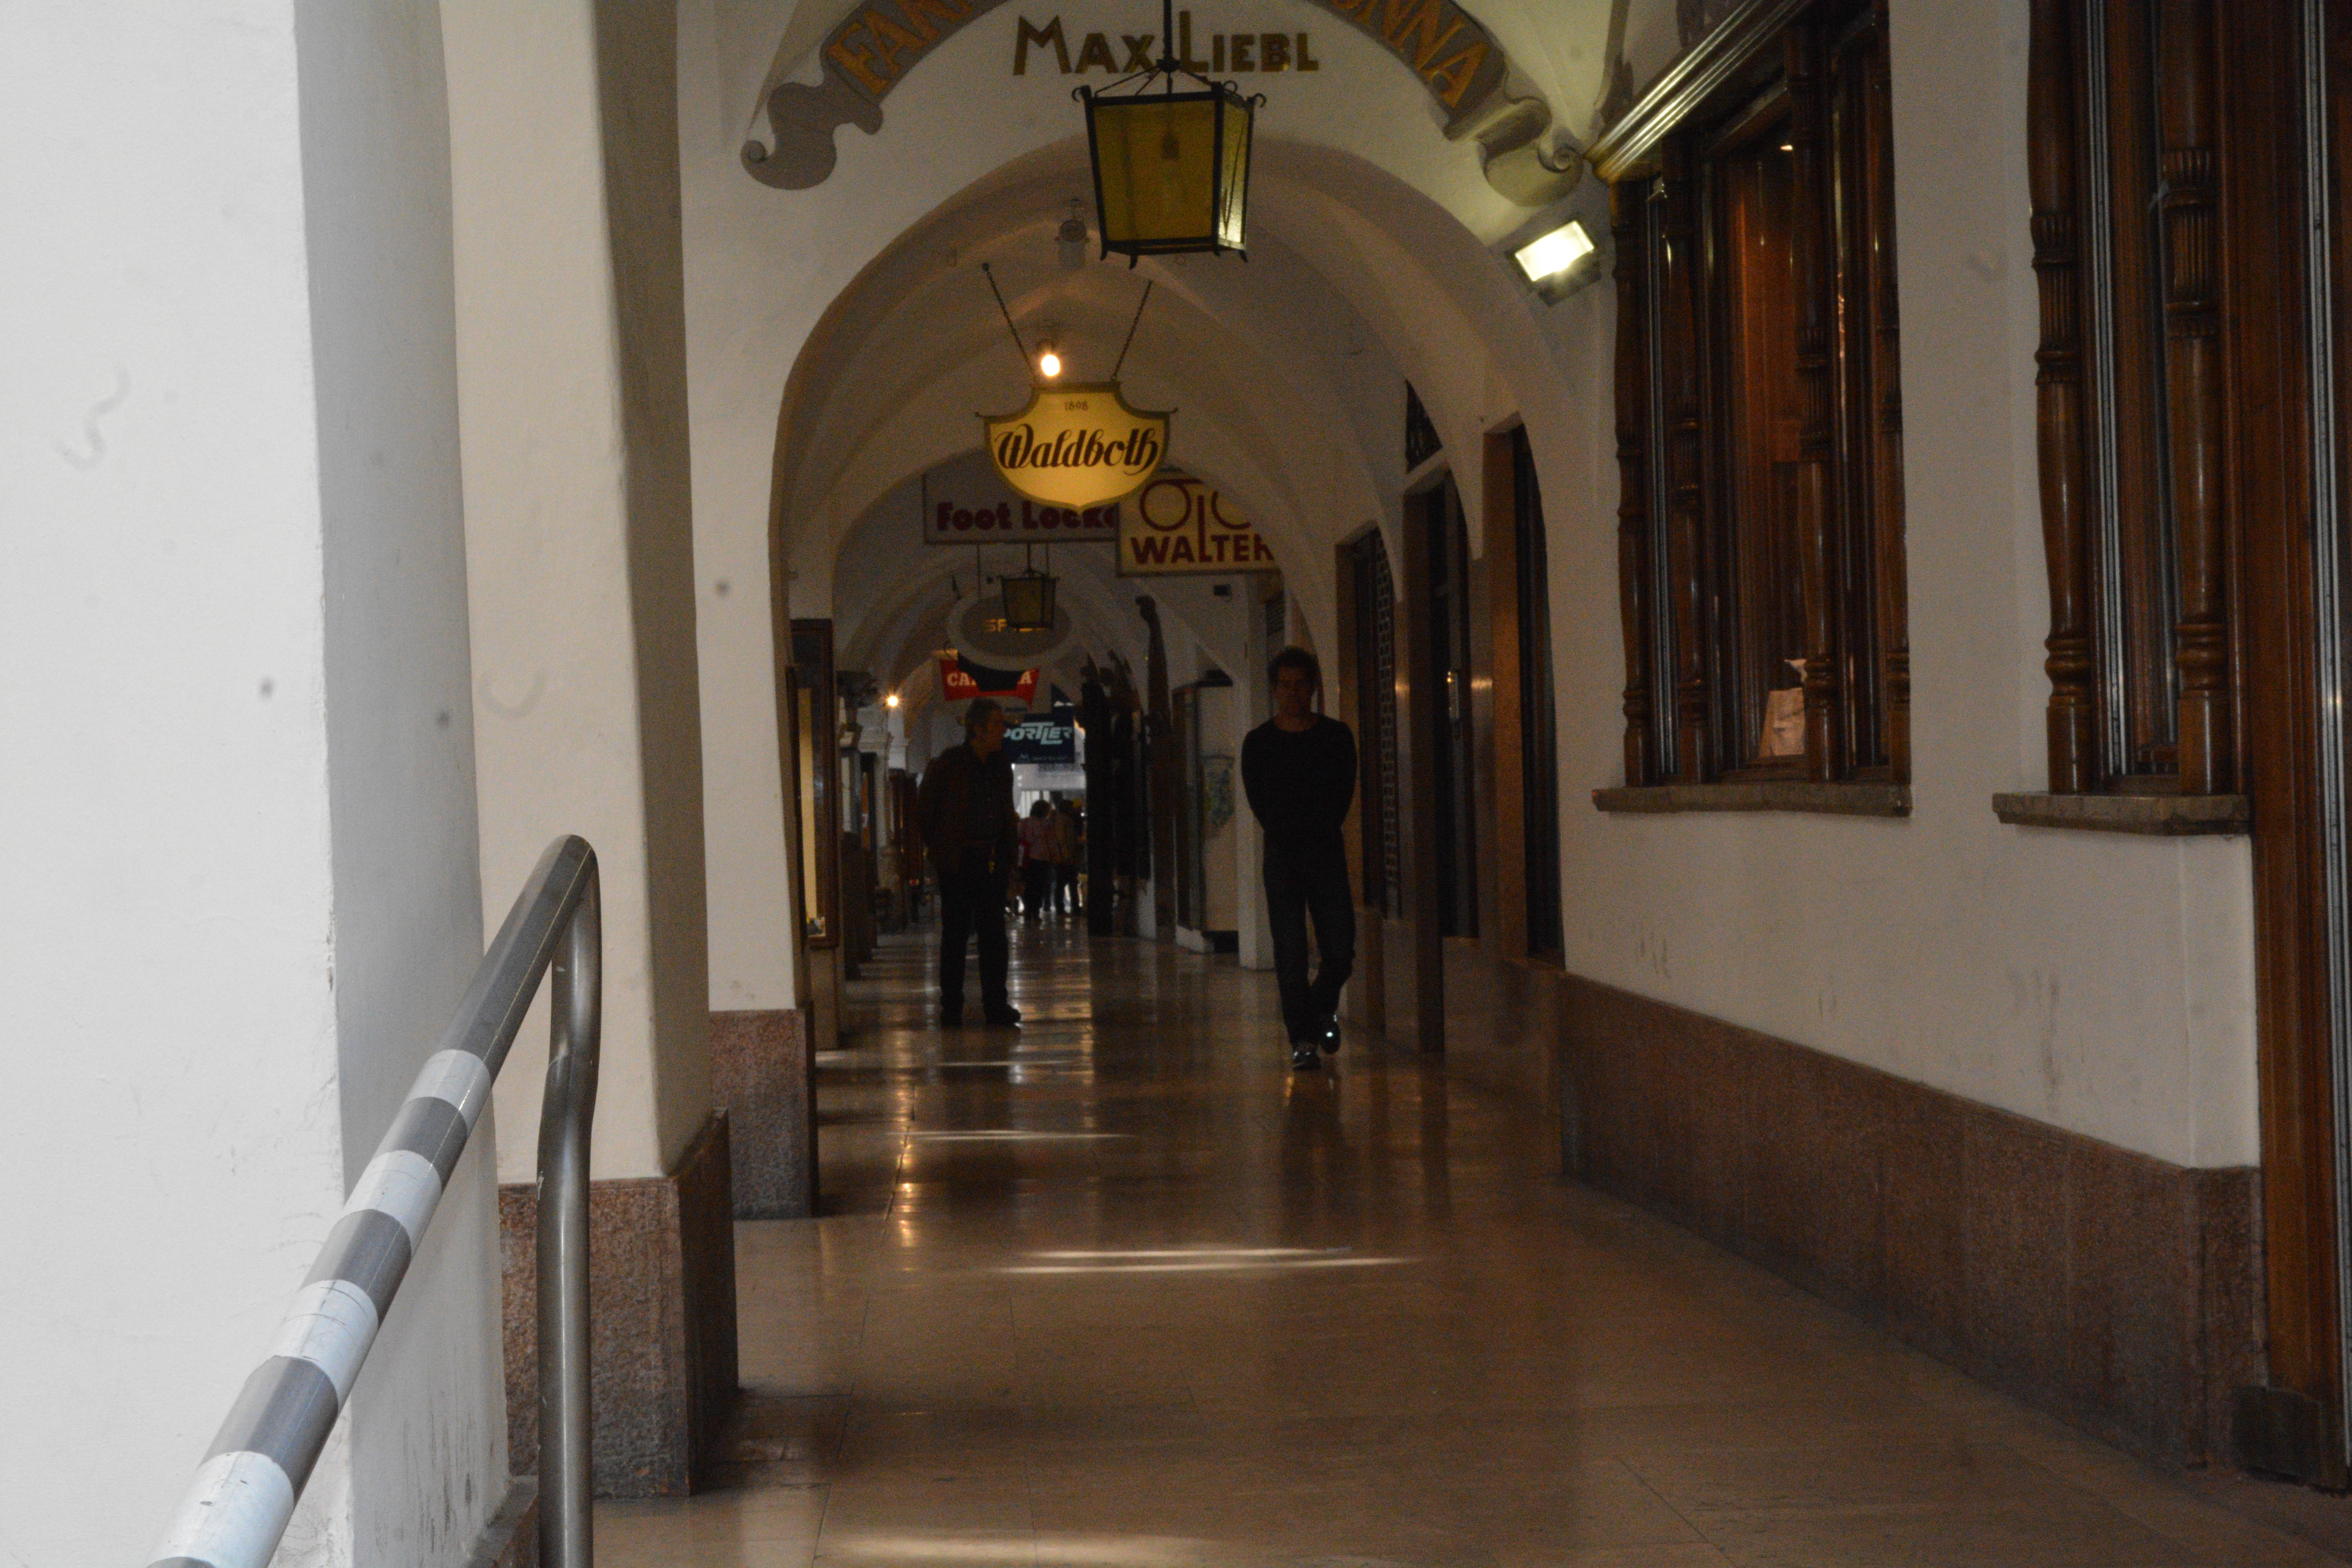
building, hall, public transport, metro station, arcade, tourist attraction